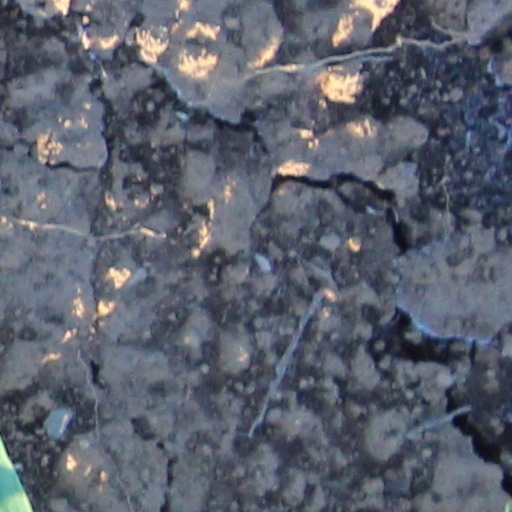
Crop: wheat